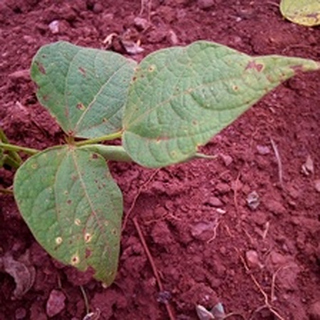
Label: bean_rust